Baihuting station

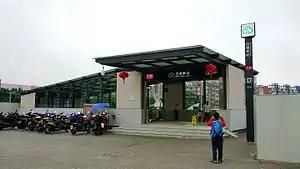

Baihuting Station (Fuzhounese: ) is a metro station of Line 1 of the Fuzhou Metro. It is located on Zexu Avenue in Cangshan District, Fuzhou, Fujian, China. It started operation on May 18, 2016.